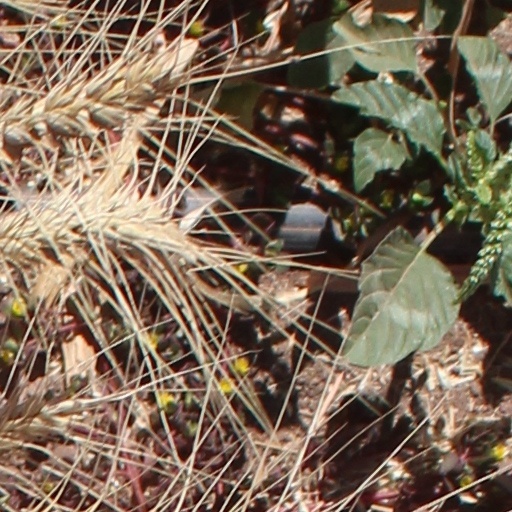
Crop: wheat